Jablunkov

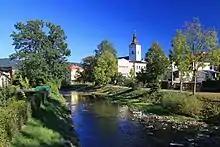
Lomná River in Jablunkov

Jablunkov is located about southeast of Frýdek-Místek and southeast of Ostrava. It lies in the historical region of Cieszyn Silesia, and is the easternmost town of the country. It is located mainly in the Jablunkov Furrow lowland, but the municipal territory also extends to the Silesian Beskids on the east. The highest point is the hill Lysá at above sea level.